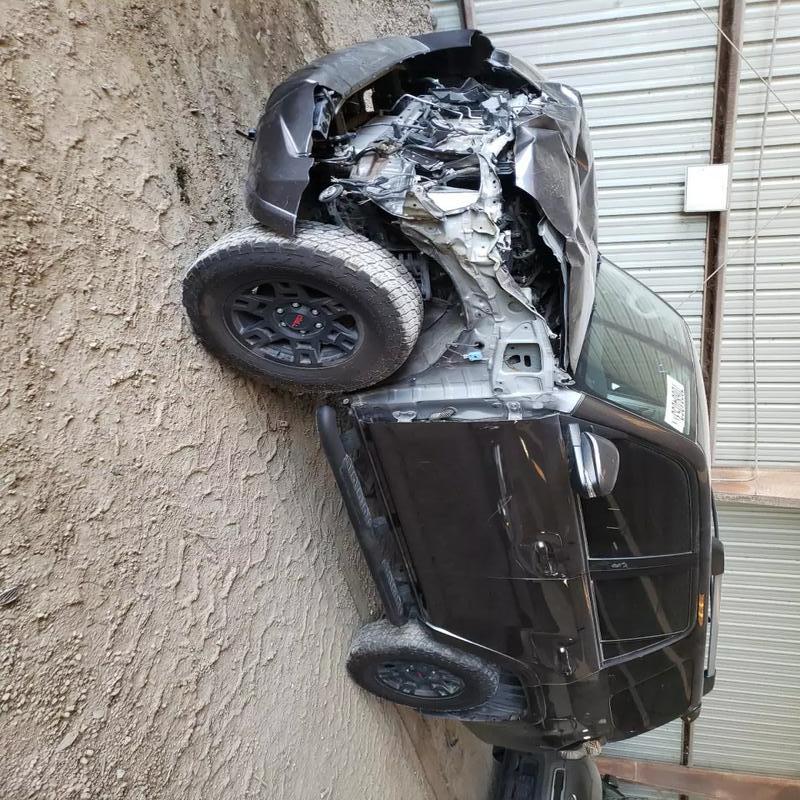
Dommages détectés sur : plaque d'immatriculation avant, pare-choc avant, feu avant droit, feu avant gauche, capot, aile avant gauche, porte avant gauche, porte arrière gauche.
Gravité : majeur